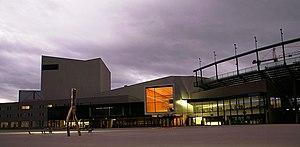
Quantum of Solace ou 007 Quantum au Québec est un film d'espionnage britannico-américain réalisé par Marc Forster et sorti en 2008. Il est le 22ᵉ opus de la série des films de James Bond produite par EON Productions.